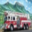
Label: truck